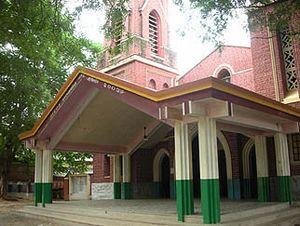
Le Diocèse de Simdega est une circonscription ecclésiastique de l’Église catholique dans l’état de Jharkhand, en Inde. Une ancienne mission catholique parmi les Kharias, Mundaris et Ouraons, longtemps section méridionale de l’Archidiocèse de Ranchi est érigée en diocèse en 1993. Comptant 180200 catholiques sur 31 paroisses il est actuellement gouverné par Mᵍʳ Vincent Barwa.